Second Desmond Rebellion

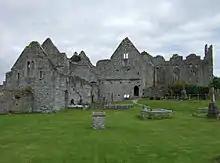
The Askeaton Friary was burned during Malby's attack

In late October, Malby marched through the Desmond territory, devastating the countryside there and demanded that Gerald the Earl of Desmond surrender his castle at Askeaton. Desmond refused and resisted when Malby tried to take the castle by force. William Pelham, the Lord Justice of Ireland, then proclaimed Desmond a traitor, meaning that he was to be captured and executed. This forced Gerald and the remaining FitzGeralds to join the rebellion.